Answer in natural language. Considering the relative positions, where is black tv (highlighted by a green box) with respect to white color dining table (highlighted by a blue box)? Choose between the following options: above or below
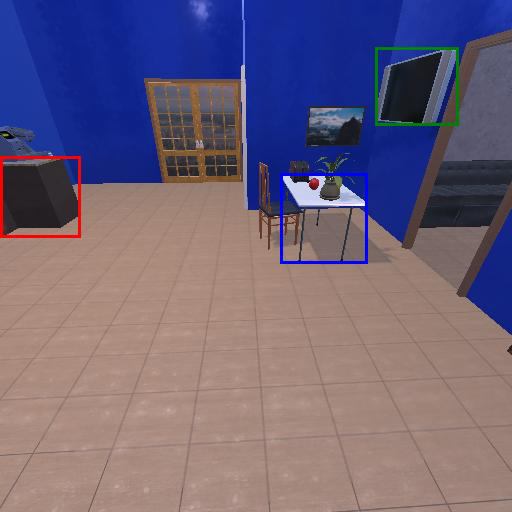
<answer>above</answer>